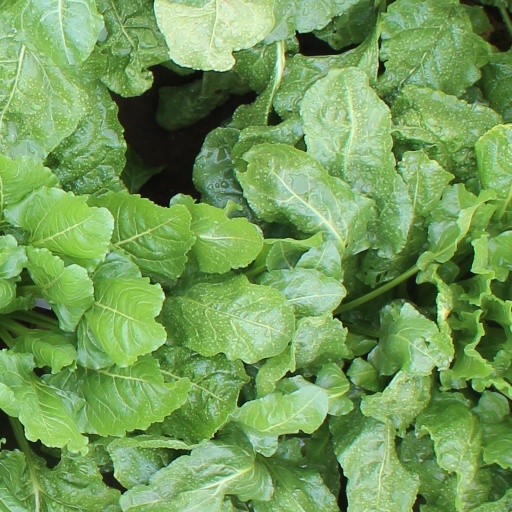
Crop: sugar beet